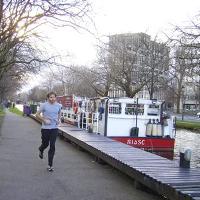
Weather: cloudy or overcast